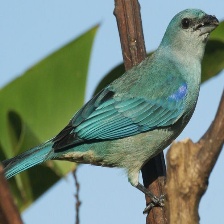
Species: AZURE TANAGER
Scientific name: THRAUPIS CYANOPTERA